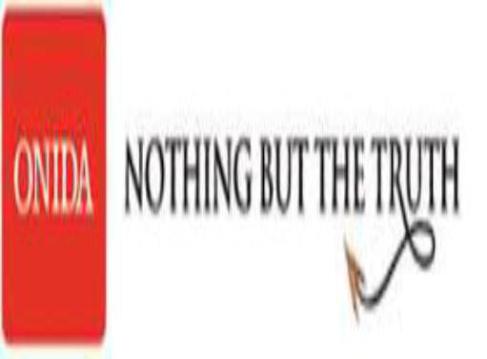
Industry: Electronic